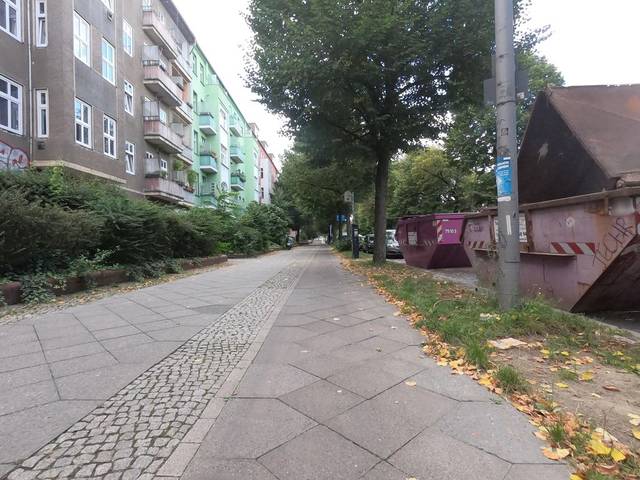
Region: Germany
Coordinates: 52.554, 13.405